List of songs recorded by Iron Maiden

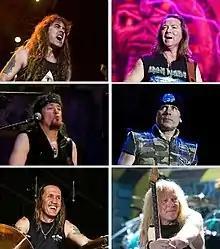
The current lineup of Iron Maiden comprises Steve Harris, Dave Murray, Adrian Smith, Bruce Dickinson, Nicko McBrain, and Janick Gers.

Iron Maiden are an English heavy metal band formed by bassist Steve Harris in 1975. The band's first album, 1980's "Iron Maiden", was written primarily by Harris, with vocalist Paul Di'Anno co-writing two tracks and guitarist Dave Murray contributing "Charlotte the Harlot". The 1981 follow-up, "Killers", was written almost entirely by the bassist, with frontman Di'Anno contributing only to the title track, "Killers" (the North American bonus track "Twilight Zone" was credited to Harris and Murray). Bruce Dickinson replaced Di'Anno after the release of "Killers", although he did not contribute any songwriting to "The Number of the Beast", released in 1982, which featured three songs co-written by guitarist Adrian Smith, and one co-written by drummer Clive Burr (a B-side also co written by Burr was included in a 1990s re-release of the album). "The Number of the Beast" also spawned Iron Maiden's first UK Singles Chart top ten in the form of "Run to the Hills", which charted at number seven on its release. It was not until 1983's "Piece of Mind" that the songwriting process became a more varied and collaborative approach, with just four of its nine tracks being credited solely to Harris, two to Dickinson and Smith, one to Harris and Murray, one to Dickinson alone, and one to Harris, Dickinson, and Smith. The Dickinson and Smith-penned "Flight of Icarus" was the first Iron Maiden single to chart in the United States, reaching number eight on the "Billboard" Mainstream Rock chart.